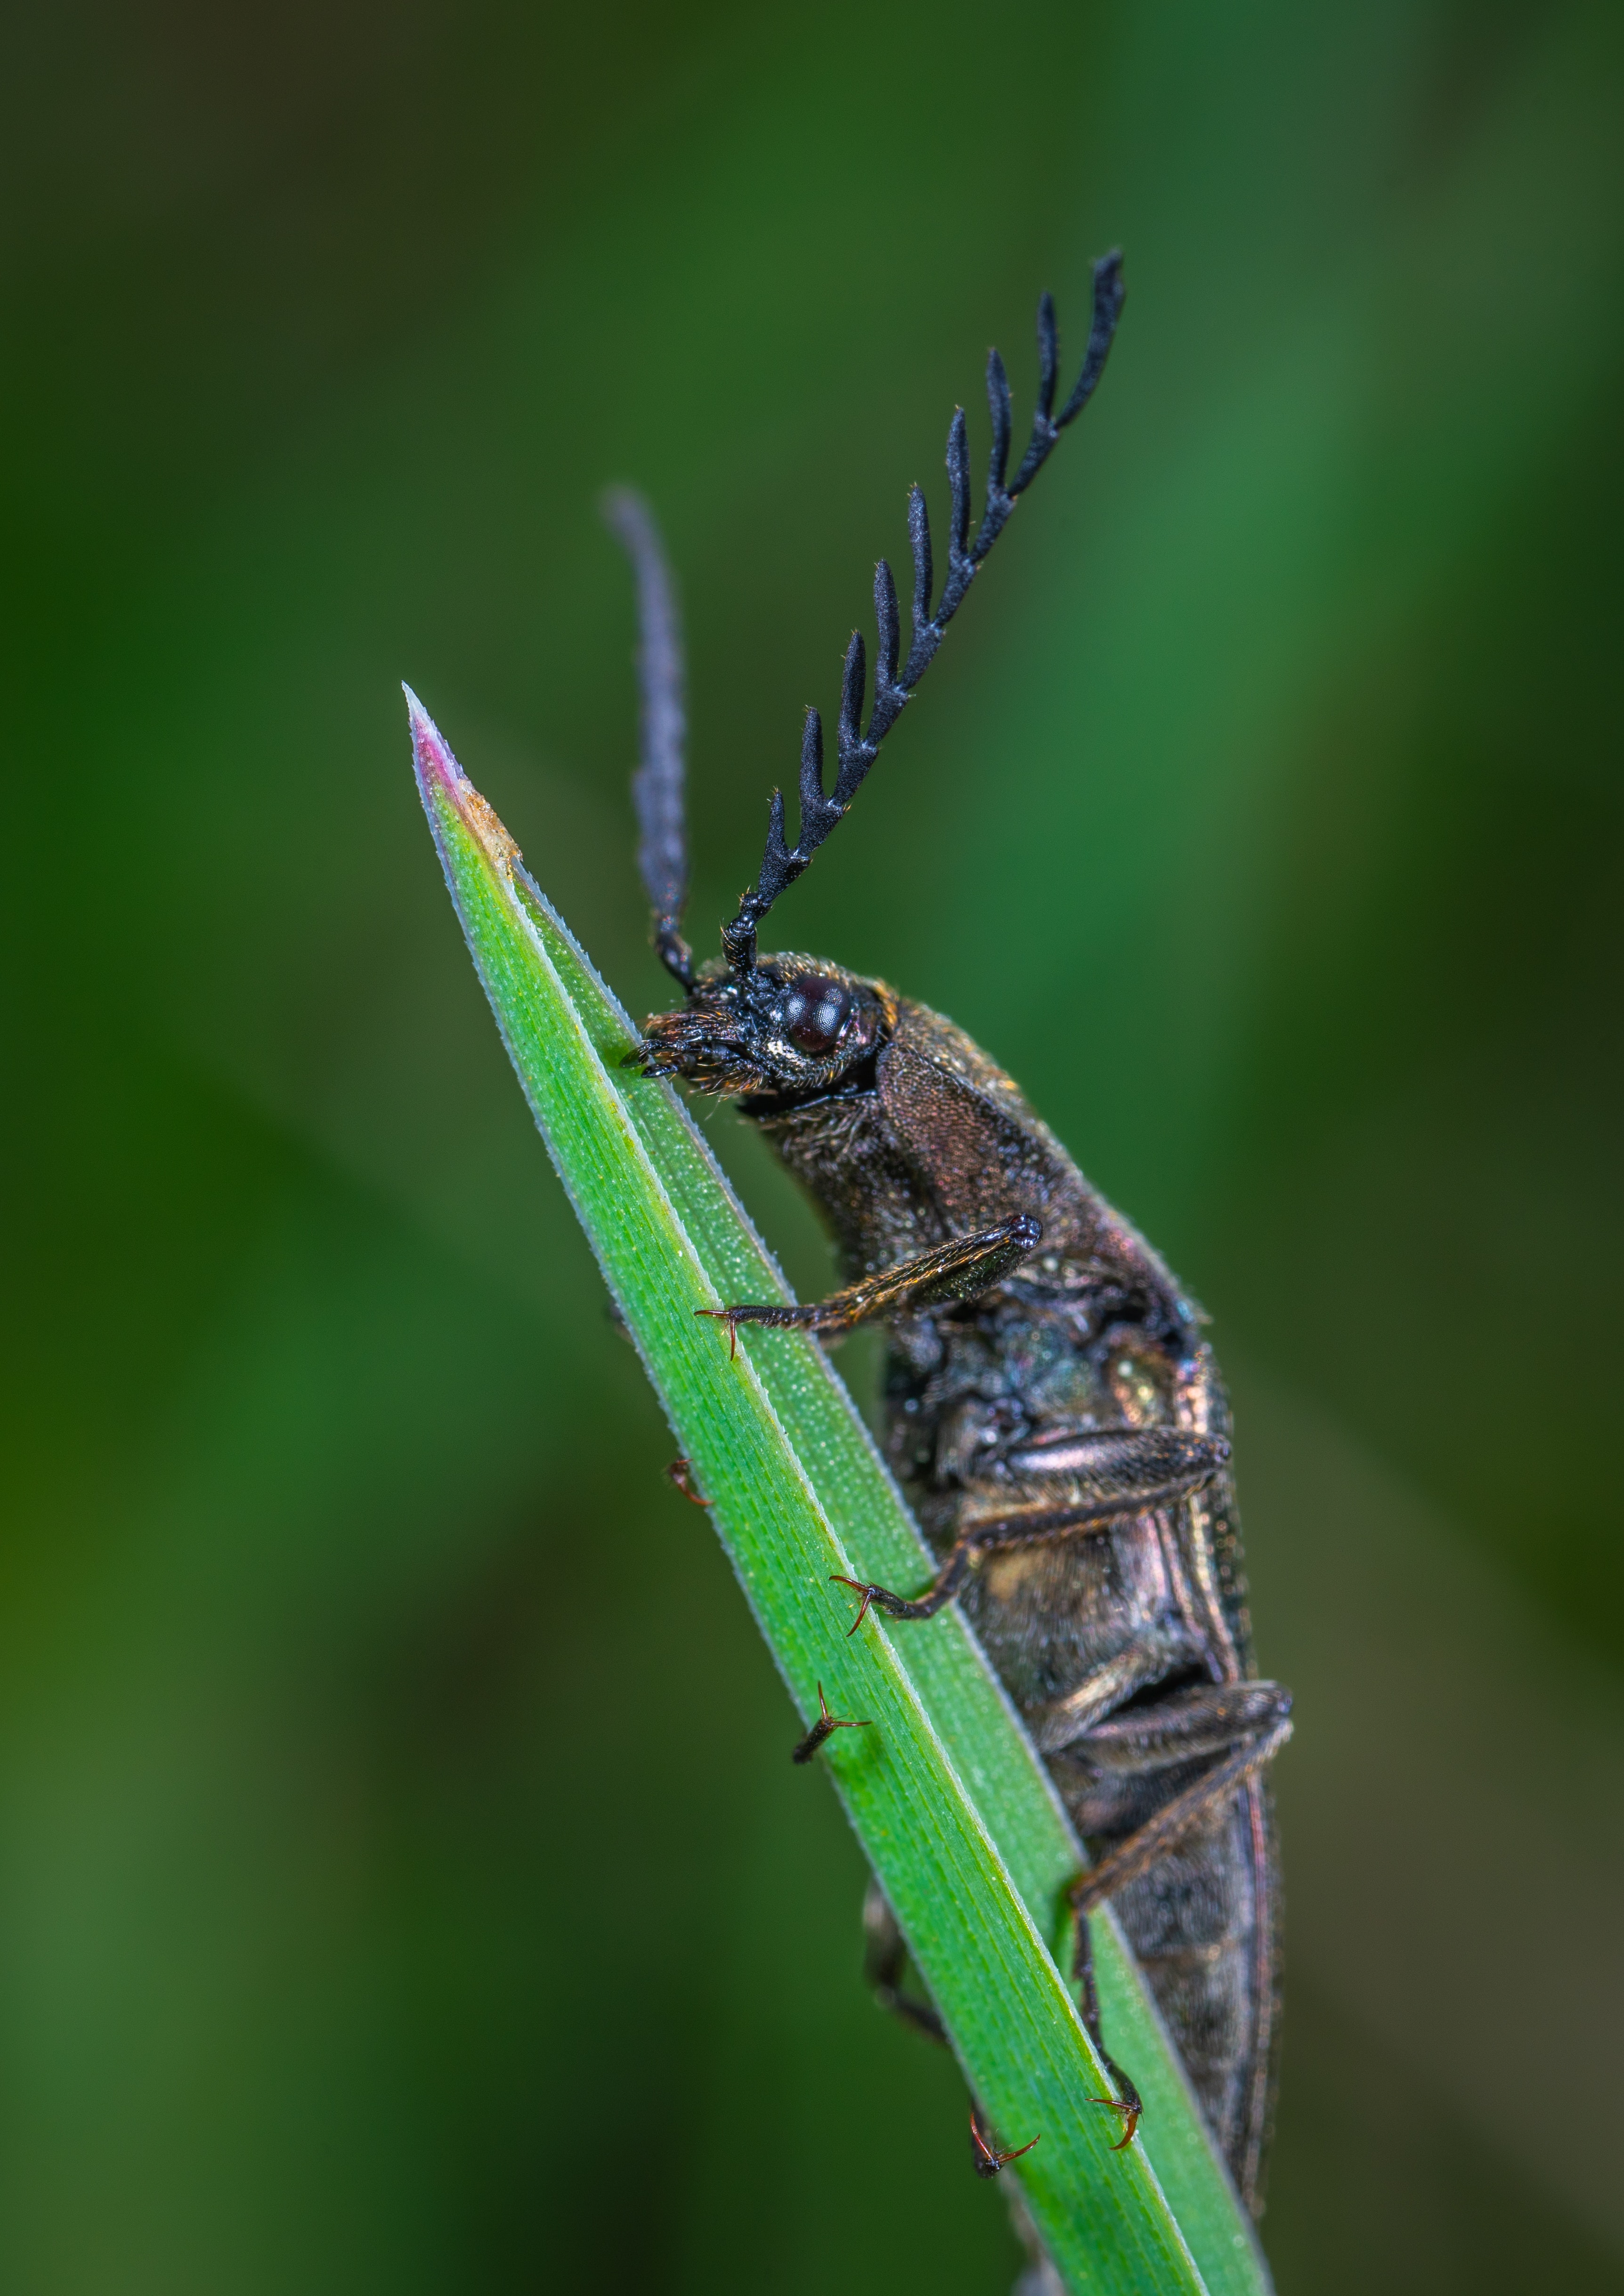
insect, invertebrate, macro photography, dragonfly, close up, organism, dragonflies and damseflies, plant stem, pest, net winged insects, wildlife, photography, arthropod, adaptation, plant, membrane winged insect